Paleo-Indians

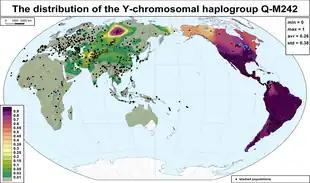
Frequency distribution of haplogroup Q-M242.

The haplogroup most commonly associated with Amerindian genetics is Haplogroup Q-M3. Y-DNA, like (mtDNA), differs from other nuclear chromosomes in that the majority of the Y chromosome is unique and does not recombine during meiosis. This allows the historical pattern of mutations to be easily studied. The pattern indicates Indigenous Amerindians experienced two very distinctive genetic episodes: first with the initial peopling of the Americas, and secondly with European colonization of the Americas. The former is the determinant factor for the number of gene lineages and founding haplotypes present in today's Indigenous Amerindian populations.